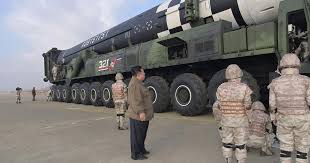
Label: Air Defense